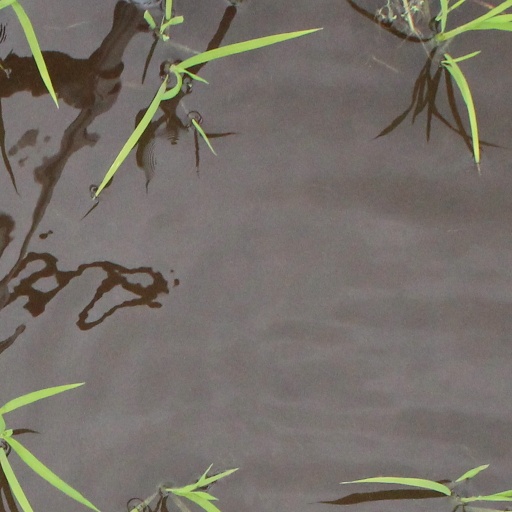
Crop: rice